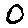
Label: 0